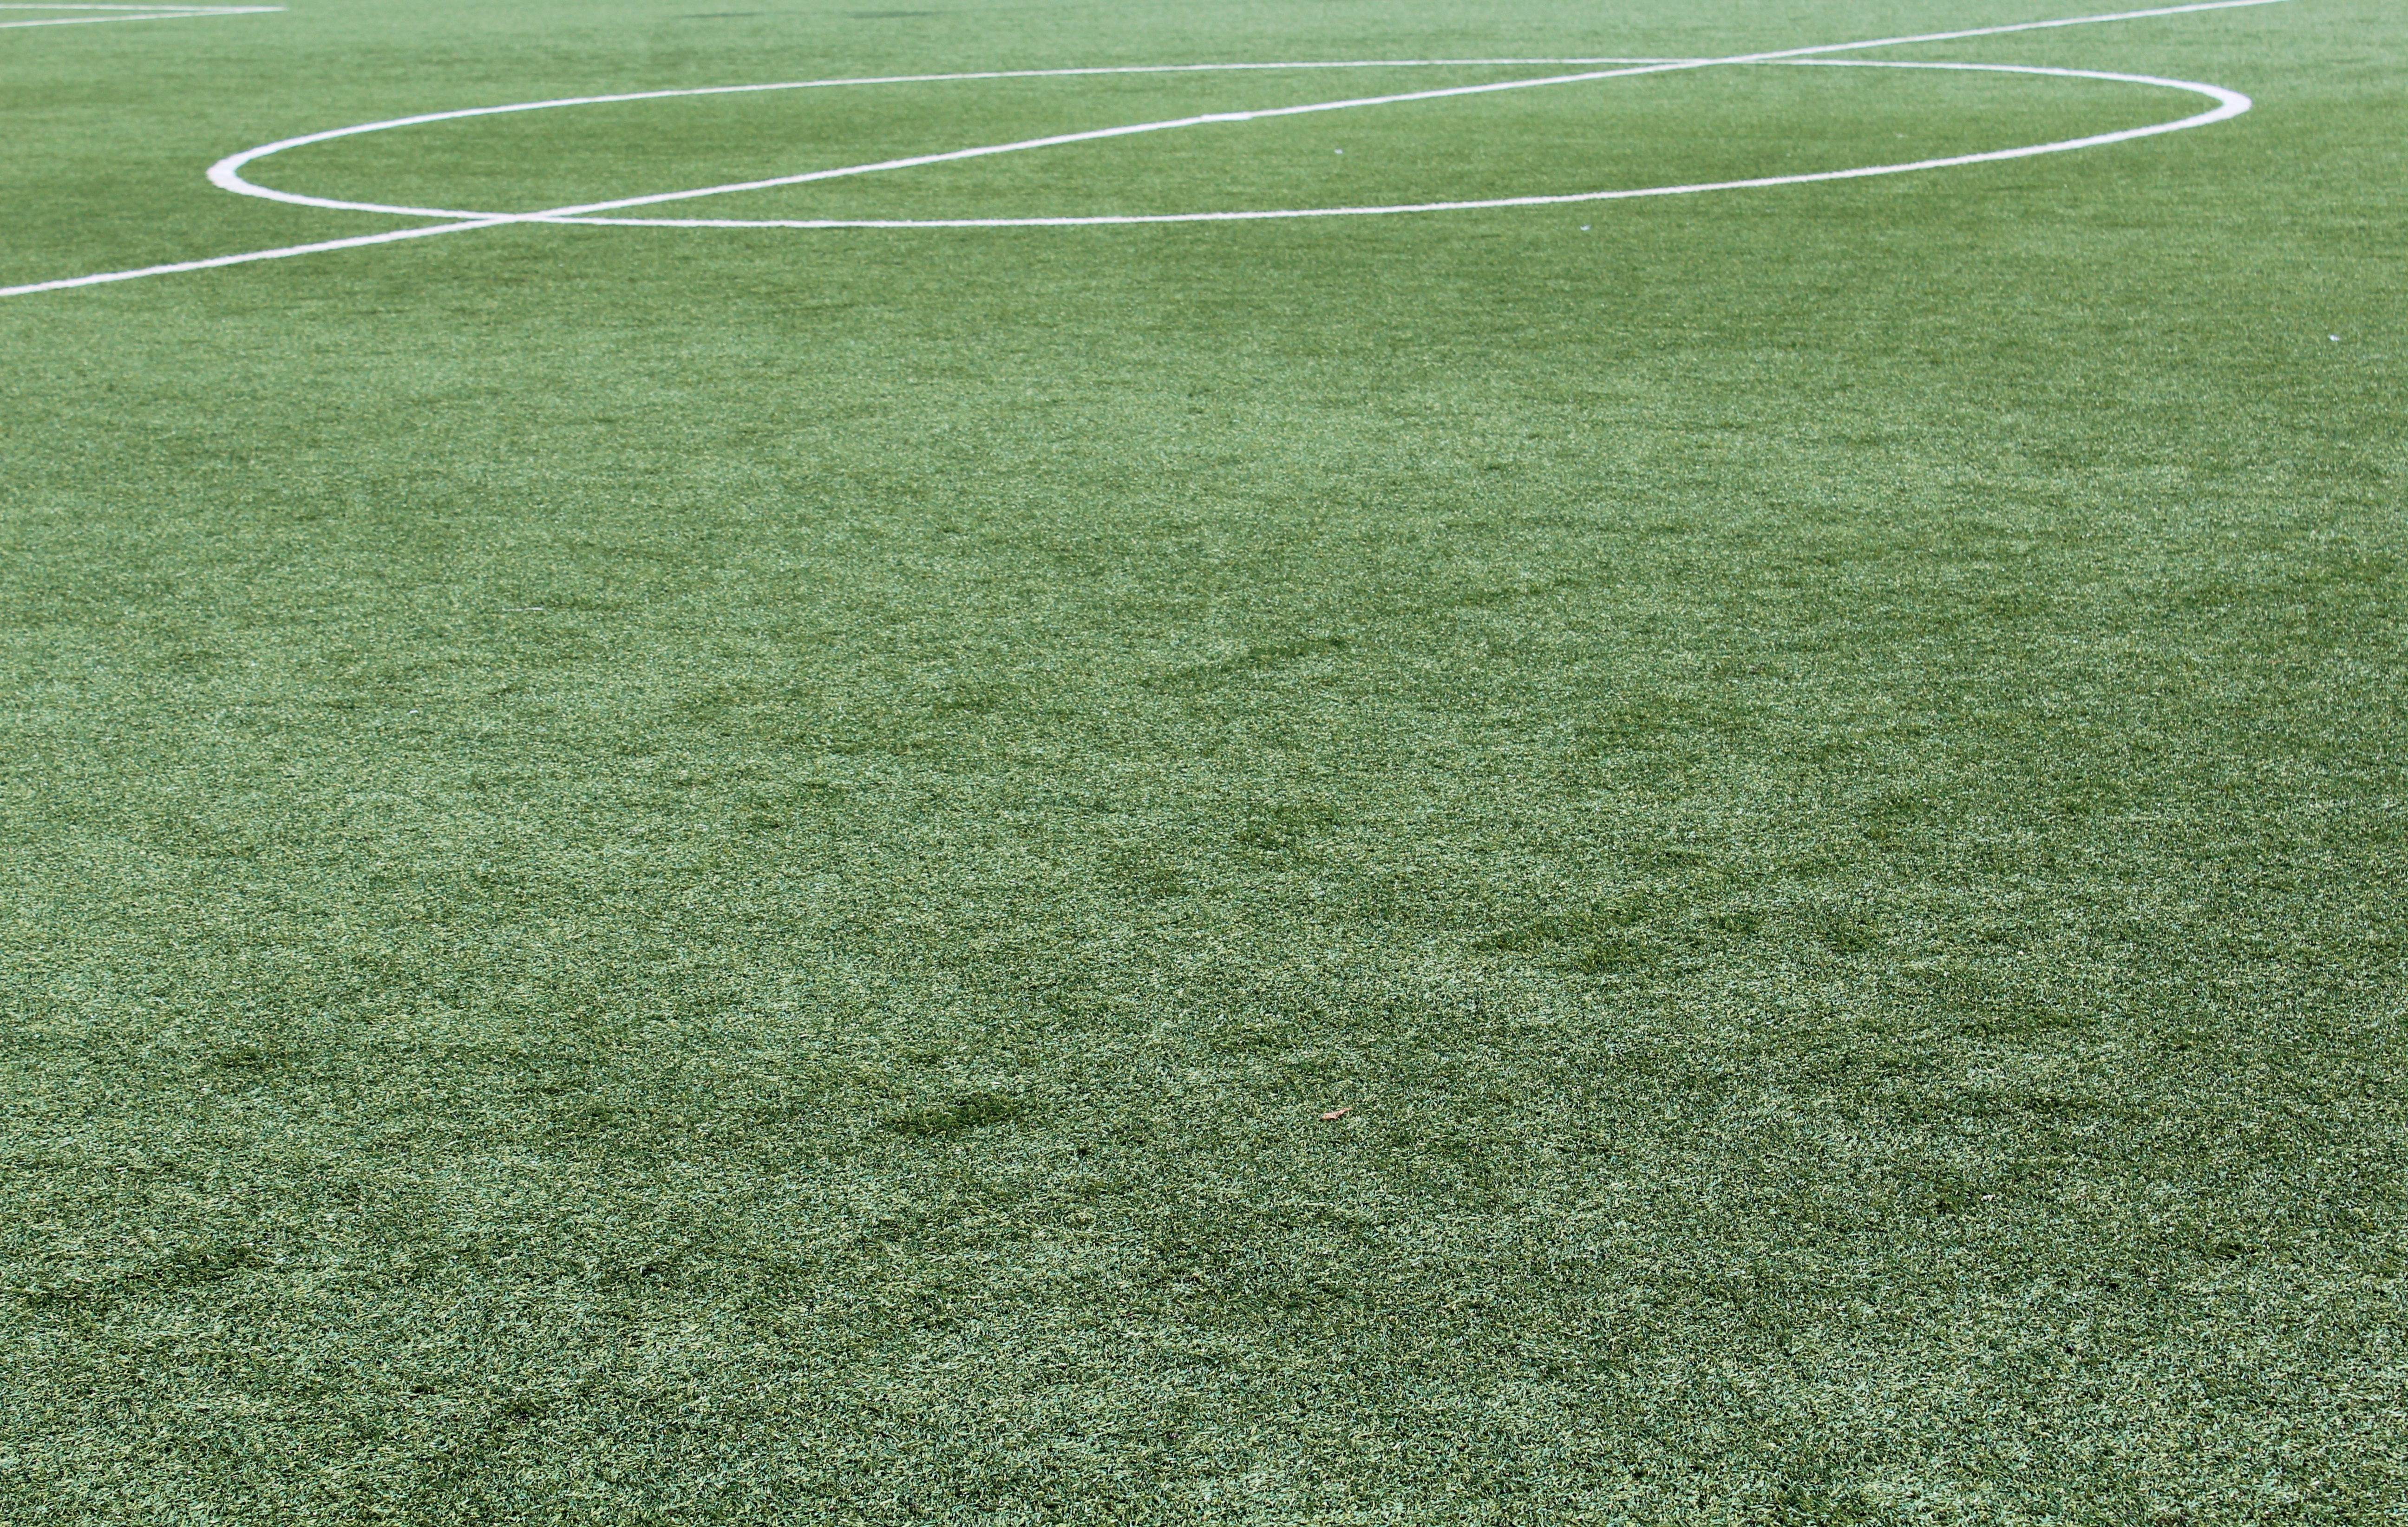
grass, structure, plant, field, lawn, floor, green, soil, football, stadium, baseball field, grassland, net, flooring, artificial turf, synthetic grass, midfield, grass family, sport venue, soccer specific stadium